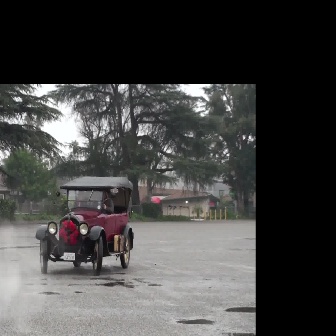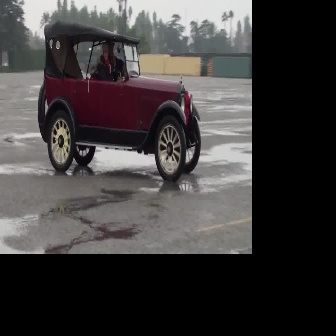
  Please identify the target specified by the bounding box [35,176,133,275] in the first image and locate it in the second image. Return the coordinates in [x_min,y_min,x_max,y_max] format.
Answer: [37,17,200,180]